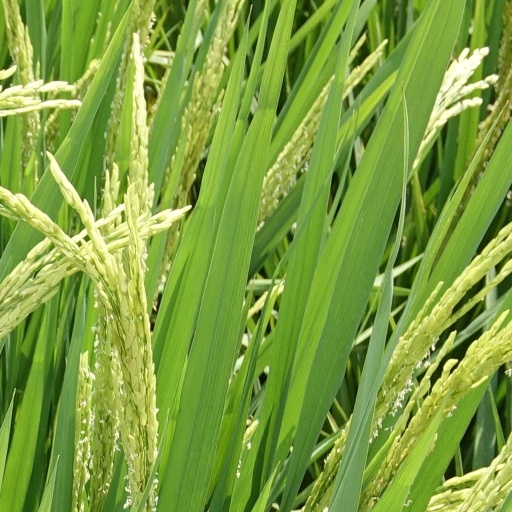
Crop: rice